A Small Boy and Others

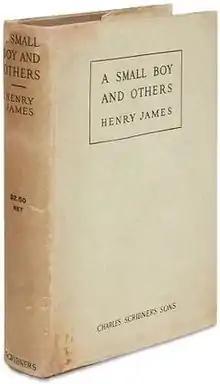
First edition (US)

A Small Boy and Others is a book of autobiography by Henry James published in 1913. The book covers James' earliest years and discusses his intellectually active family, his intermittent schooling, and his first trips to Europe.